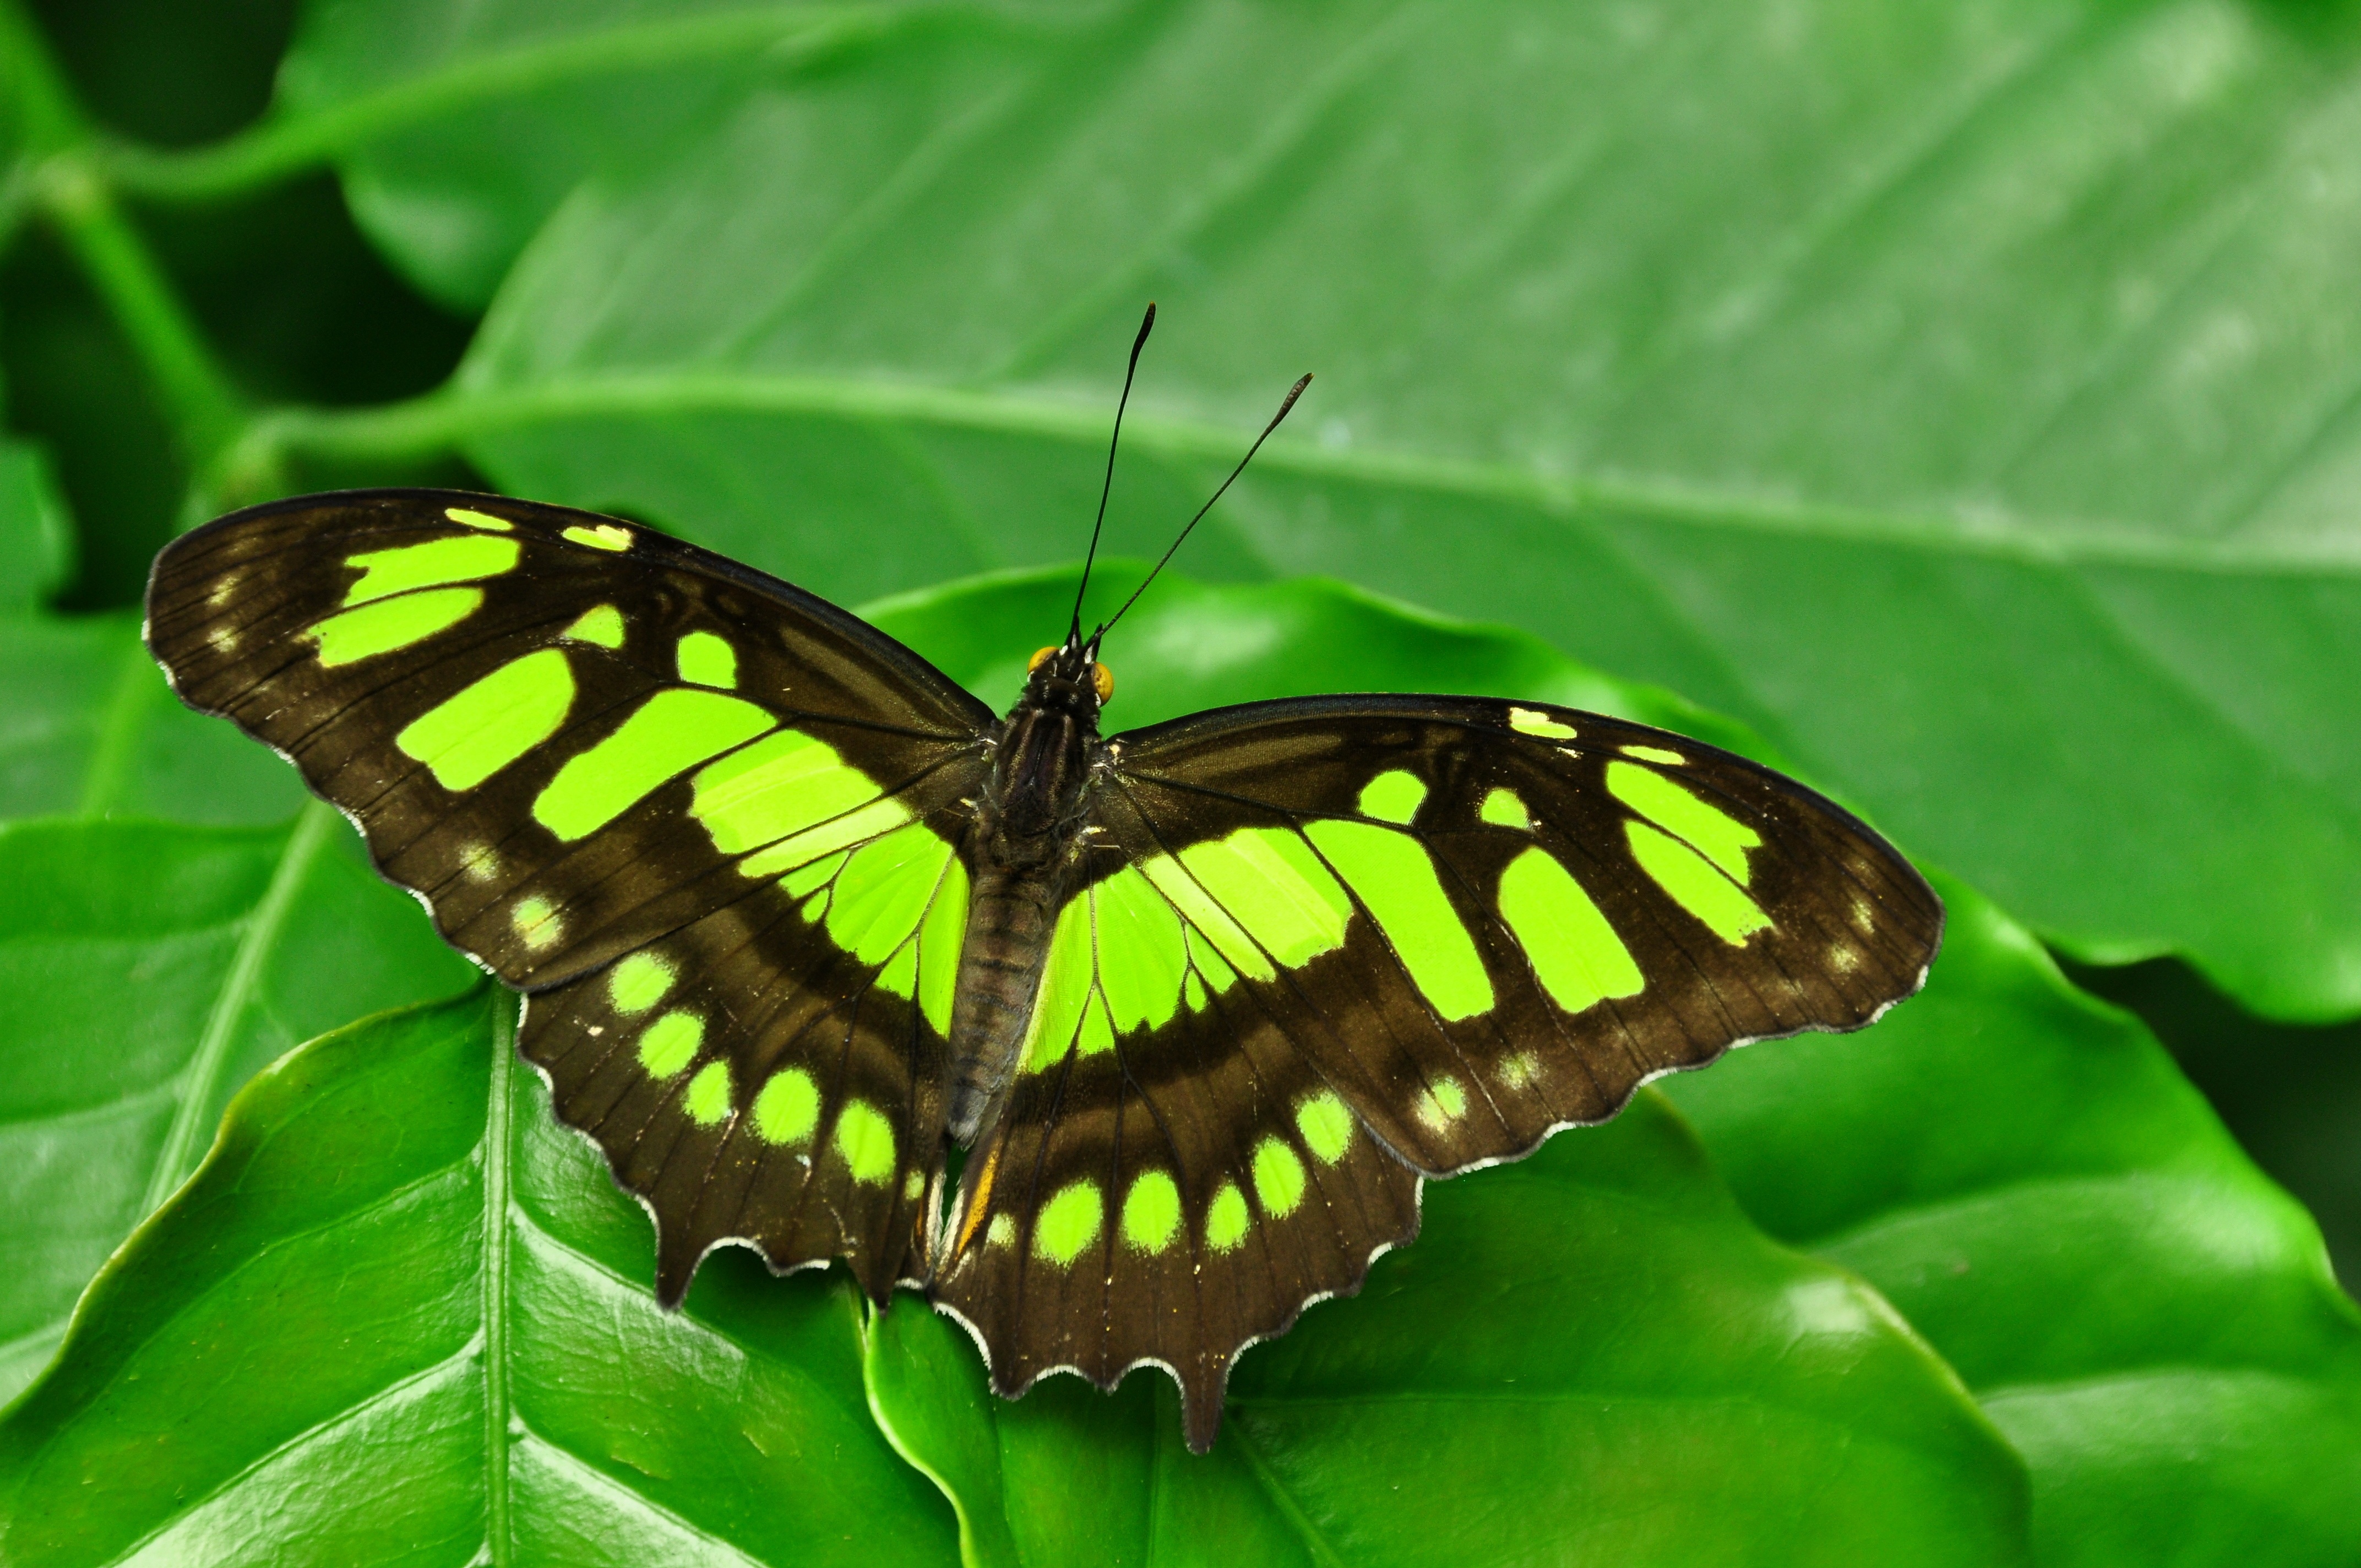
nature, wing, leaf, flower, wildlife, pollen, green, insect, macro, botany, butterfly, colorful, fauna, invertebrate, close up, monarch butterfly, background, lepidoptera, entomology, wings, nectar, malachite, antennae, macro photography, arthropod, pollinator, siproeta, stelenes, moths and butterflies, lycaenid, brush footed butterfly, colias